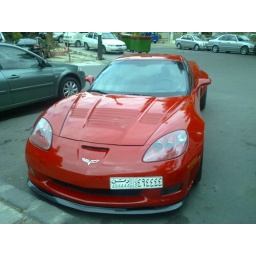
This car is really cool, It's one of the RARE cars here in Syria